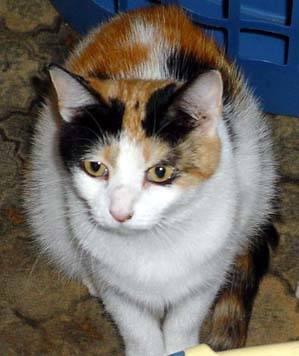
cat